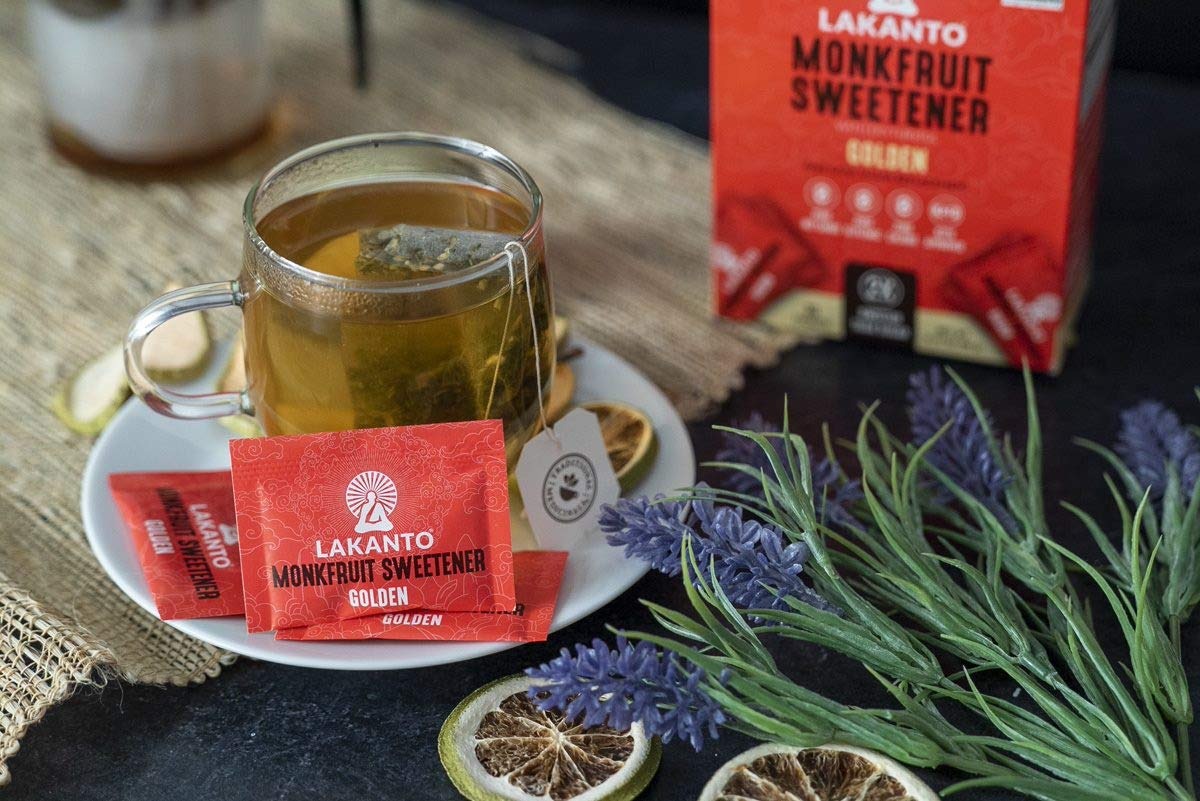
Item Name: Lakanto Golden Monk Fruit Sweetener with Erythritol Packets - Raw Cane Sugar Replacement, Zero Net Carbs, Zero Calorie, Sweeten on the Go, Coffee, Lemonade, Tea, Desserts - Golden (3g - 100 Count)
Bullet Point 1: Tastes Like Sugar: This monk fruit keto sugar substitute contains zero calories and is zero glycemic. Put 1 packet or multiple packets of Lakanto Monkfruit Extract sweetener in your tea, coffee, water, fruit smoothies, and other beverages. Our keto sugar substitute is great for people who are sensitive to sugar alcohols.
Bullet Point 2: Golden (Raw Cane) Sugar Replacement: Our vegan sugar free sweetener has the sweetness of sugar in a convenient sachet, allowing you to sweeten on the go. A healthy alternative to ordinary drink enhancers, this keto sugar substitute with erythritol is great for daily usage and makes sure you don't have to compromise on taste.
Bullet Point 3: Lifestyle Friendly: Low carb keto sugar alternative that works with ketogenic, diabetic, candida, paleo, vegan, low sugar, non GMO, and all natural diets. Use our keto sweetener instead of other sugar alternatives and you won’t be disappointed. Compared to other keto sugar substitutes and sugar replacements, Lakanto’s sugar free sweetener has no artificial flavorings.
Bullet Point 4: Golden Raw Cane Sugar Substitute: Our sugar substitutes are sweetened with monk fruit, a natural sweetener that tastes amazing without the negative effects of sugar. The perfect mix of Monkfruit Extract and erythritol with no fiber, no maltodextrin, and no artificial flavoring. All of our Monkfruit Sweetener packets contain zero calories, zero sugar, and zero guilt.
Bullet Point 5: Lakanto's Mission Statement: At Lakanto, our mission is to Bring Chi to Life by inspiring people to reach their highest potential in health and wellness by creating products that are innovative, delicious, natural, and nutritious. Try some of our tasty products today!
Product Description: Lakanto Monk Fruit Sweetener is the only zero calorie, zero glycemic sweetener that is just like sugar. Over a thousand years ago - In the remote mountain highlands of Asia, a group of Buddhist monks called the Louhan achieved enlightenment and ascension through meditation and pure living. The monks discovered a rare superfood prized for its sweetness and its ability to raise chi, or life energy. This sacred fruit was named monk fruit and was used for centuries to increase chi and well-being, earning it the nickname "The Immortals' Fruit." We still harvest monk fruit for Lakanto in the same pristine area according to traditional and environmental methods. #DiscoverYourChi Lakanto's mission is to bring chi to life by inspiring people to reach their highest potential in health and wellness and by creating products that are innovative, delicious, natural, nutritious, and sugar-free or no sugar added. Try our delicious products today! For news, stories, recipes, and inspiration visit our website.
Value: 10.58
Unit: Ounce

Price: 49.75